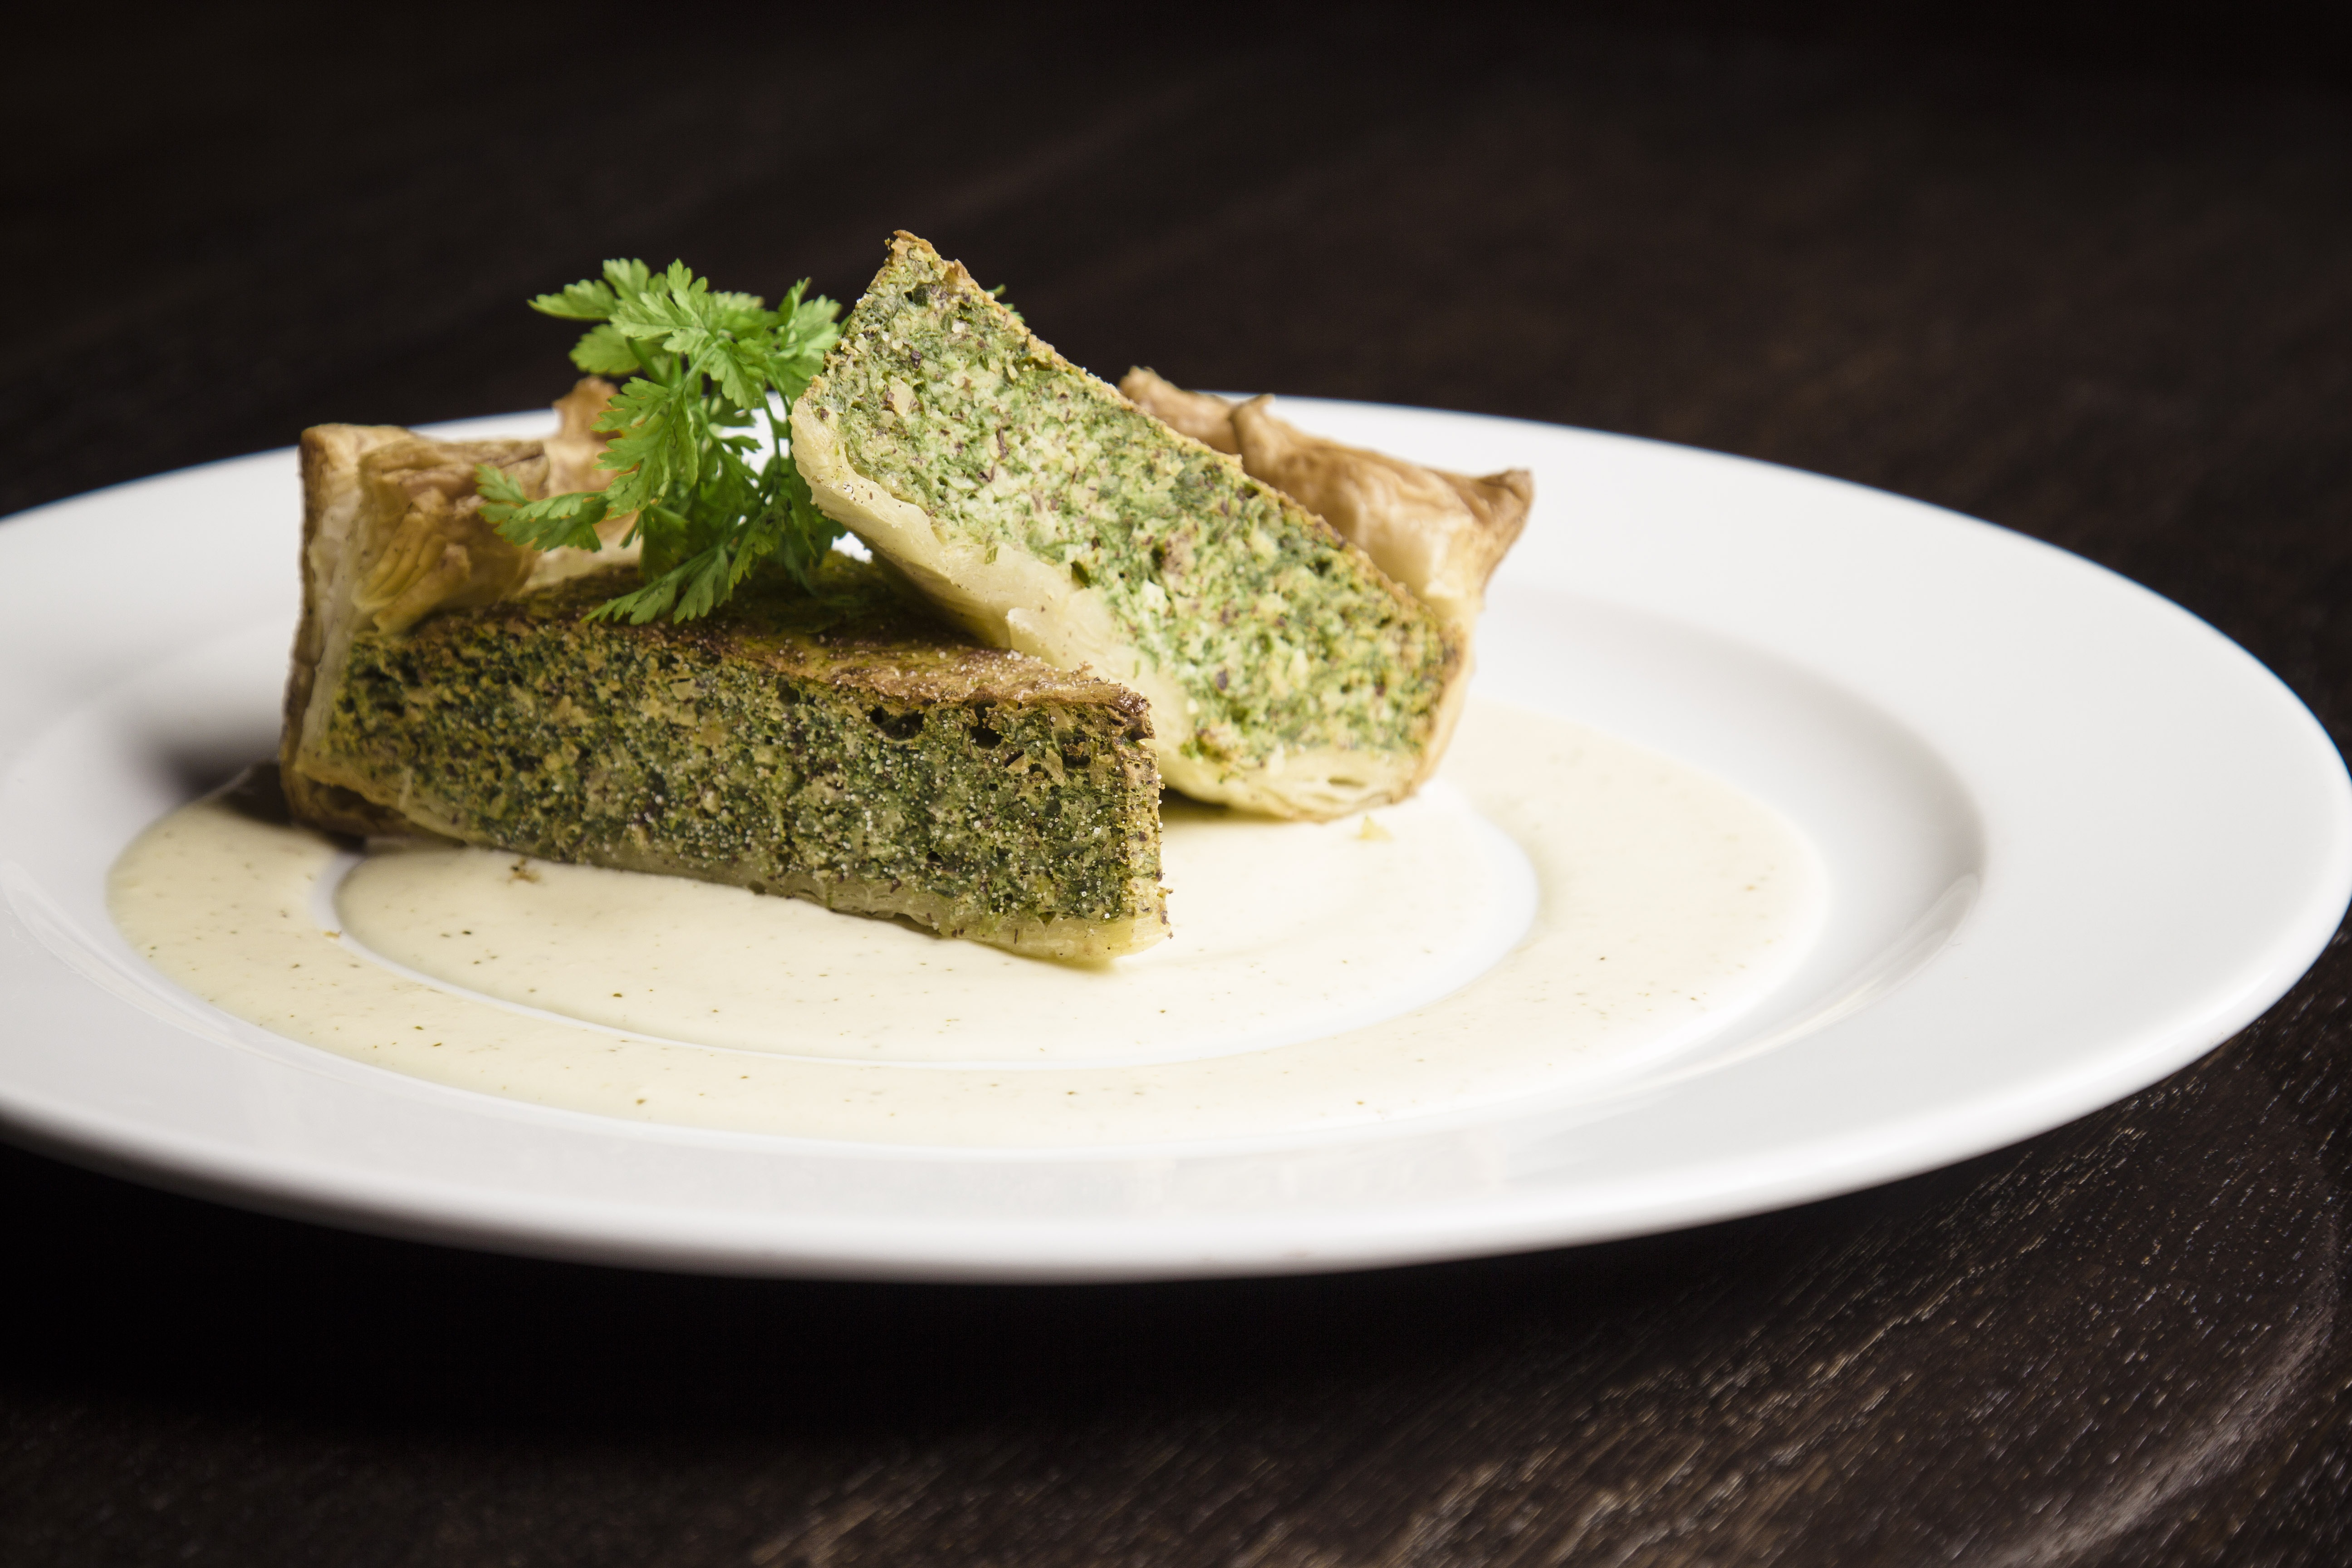
board, dish, meal, food, produce, vegetable, breakfast, healthy, dessert, cuisine, nuts, vegetarian, quiche, vegetarian food